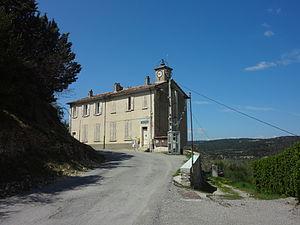
Brunet est une commune française, située dans le département des Alpes-de-Haute-Provence en région Provence-Alpes-Côte d'Azur.